Love team

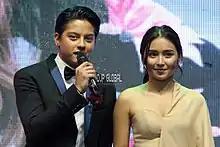
Kathryn Bernardo and Daniel Padilla, collectively known as the love team "KathNiel", in 2016.

The concept of love teams can be traced back to the early years of Philippine cinema in the 1920s. The tandem of Gregorio Fernandez and Mary Walter who starred in silent films in the country during the 1920s is considered as the precursor of the love team concept in Philippine cinema. Other pairings became prominent such as Rogelio dela Rosa and Carmen Rosales in the 1950s, Tirso Cruz III and Nora Aunor in the 1960s and the 1970s, Gabby Concepcion and Sharon Cuneta in the 1980s, the pairings of Rico Yan and Claudine Barretto and Marvin Agustin and Jolina Magdangal in the 1990s, and John Lloyd Cruz and Bea Alonzo in the 2000s.